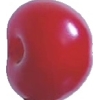
Label: cherry_sour